Burlesque

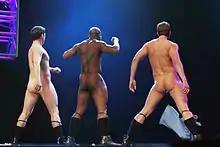
The "Stage Door Johnnies", Burlesque Hall of Fame, Las Vegas, 2011

In recent decades, there has been a revival of burlesque, sometimes called Neo-Burlesque, on both sides of the Atlantic. A new generation, nostalgic for the spectacle and perceived glamour of the classic American burlesque, developed a cult following for the art in the early 1990s at Billie Madley's "Cinema" and later at the "Dutch Weismann's Follies" revues in New York City, "The Velvet Hammer" troupe in Los Angeles and The Shim-Shamettes in New Orleans. Ivan Kane's Royal Jelly Burlesque Nightclub at Revel Atlantic City opened in 2012. Notable Neo-burlesque performers include Dita Von Teese, and Julie Atlas Muz and Agitprop groups like Cabaret Red Light incorporated political satire and performance art into their burlesque shows. Annual conventions such as the Vancouver International Burlesque Festival and the Miss Exotic World Pageant are held.